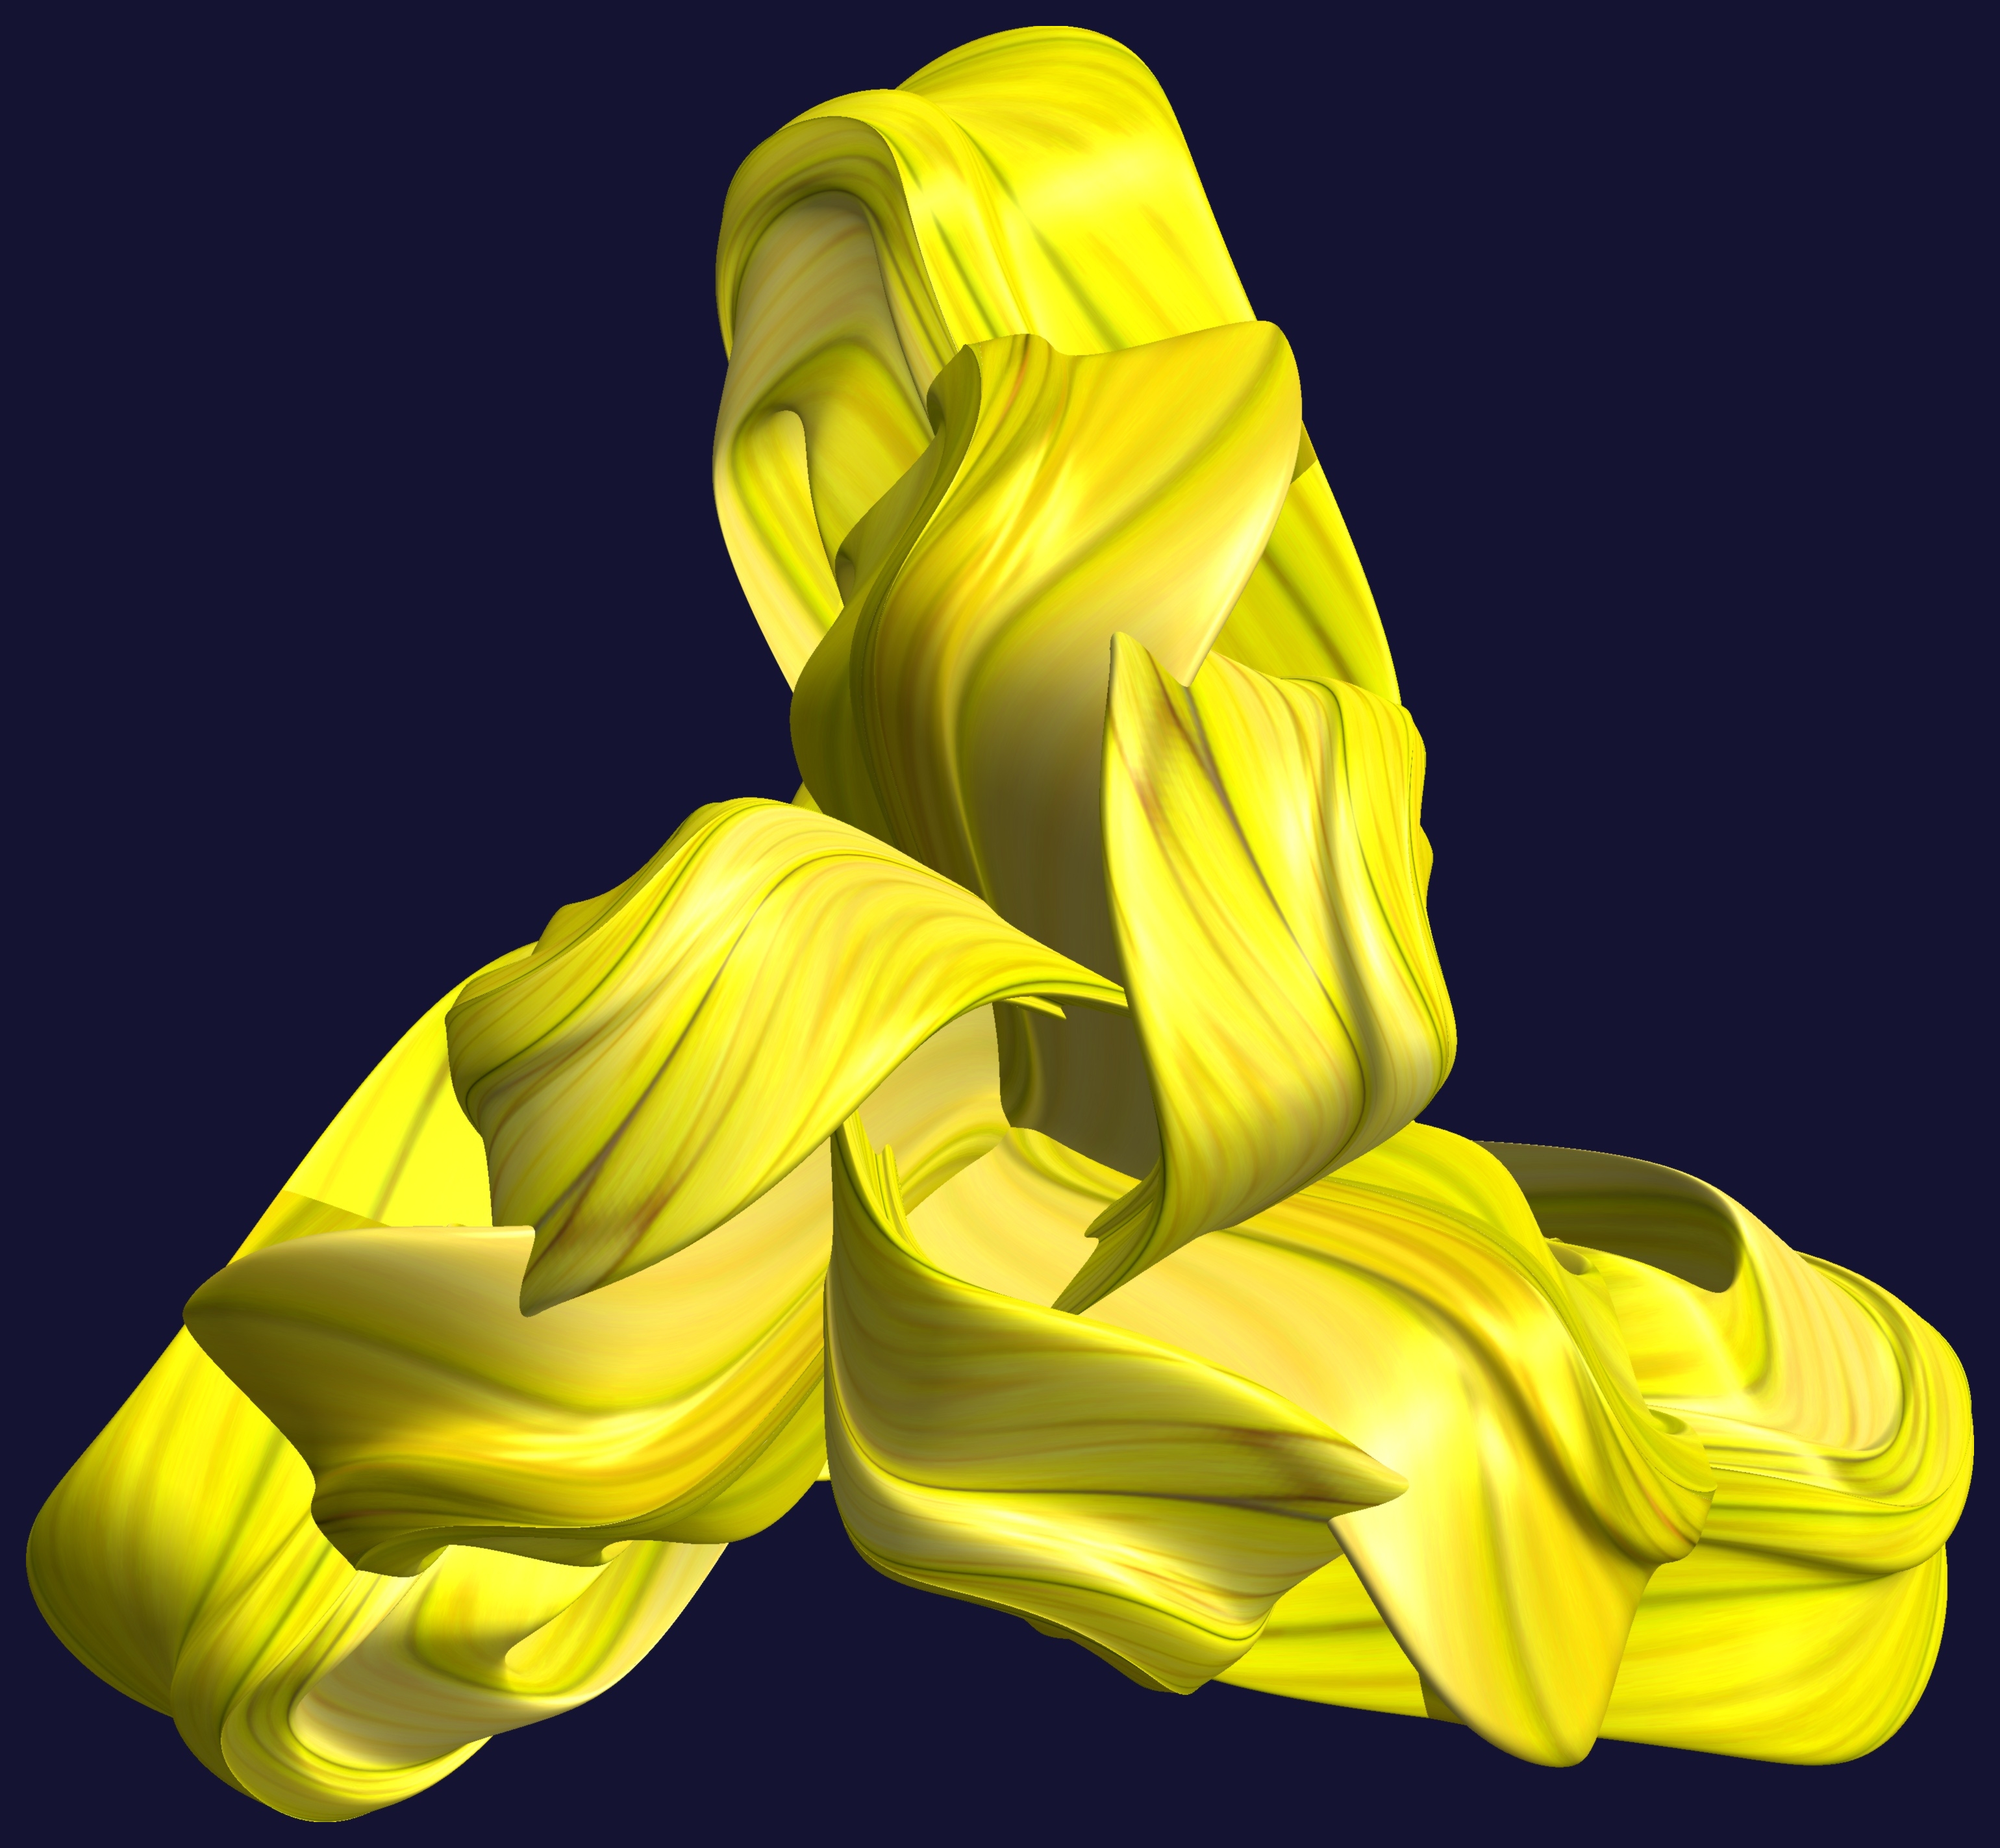
abstract, structure, plant, texture, flower, petal, pattern, geometry, yellow, sculpture, illustration, design, symmetry, 3d, graphic, shape, torus, mathematica, cg, parametricplot3d, code, program, algorithm, mapping, geometricsculpture, flowering plant, land plant